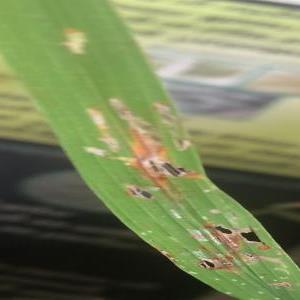
Disease: Blast